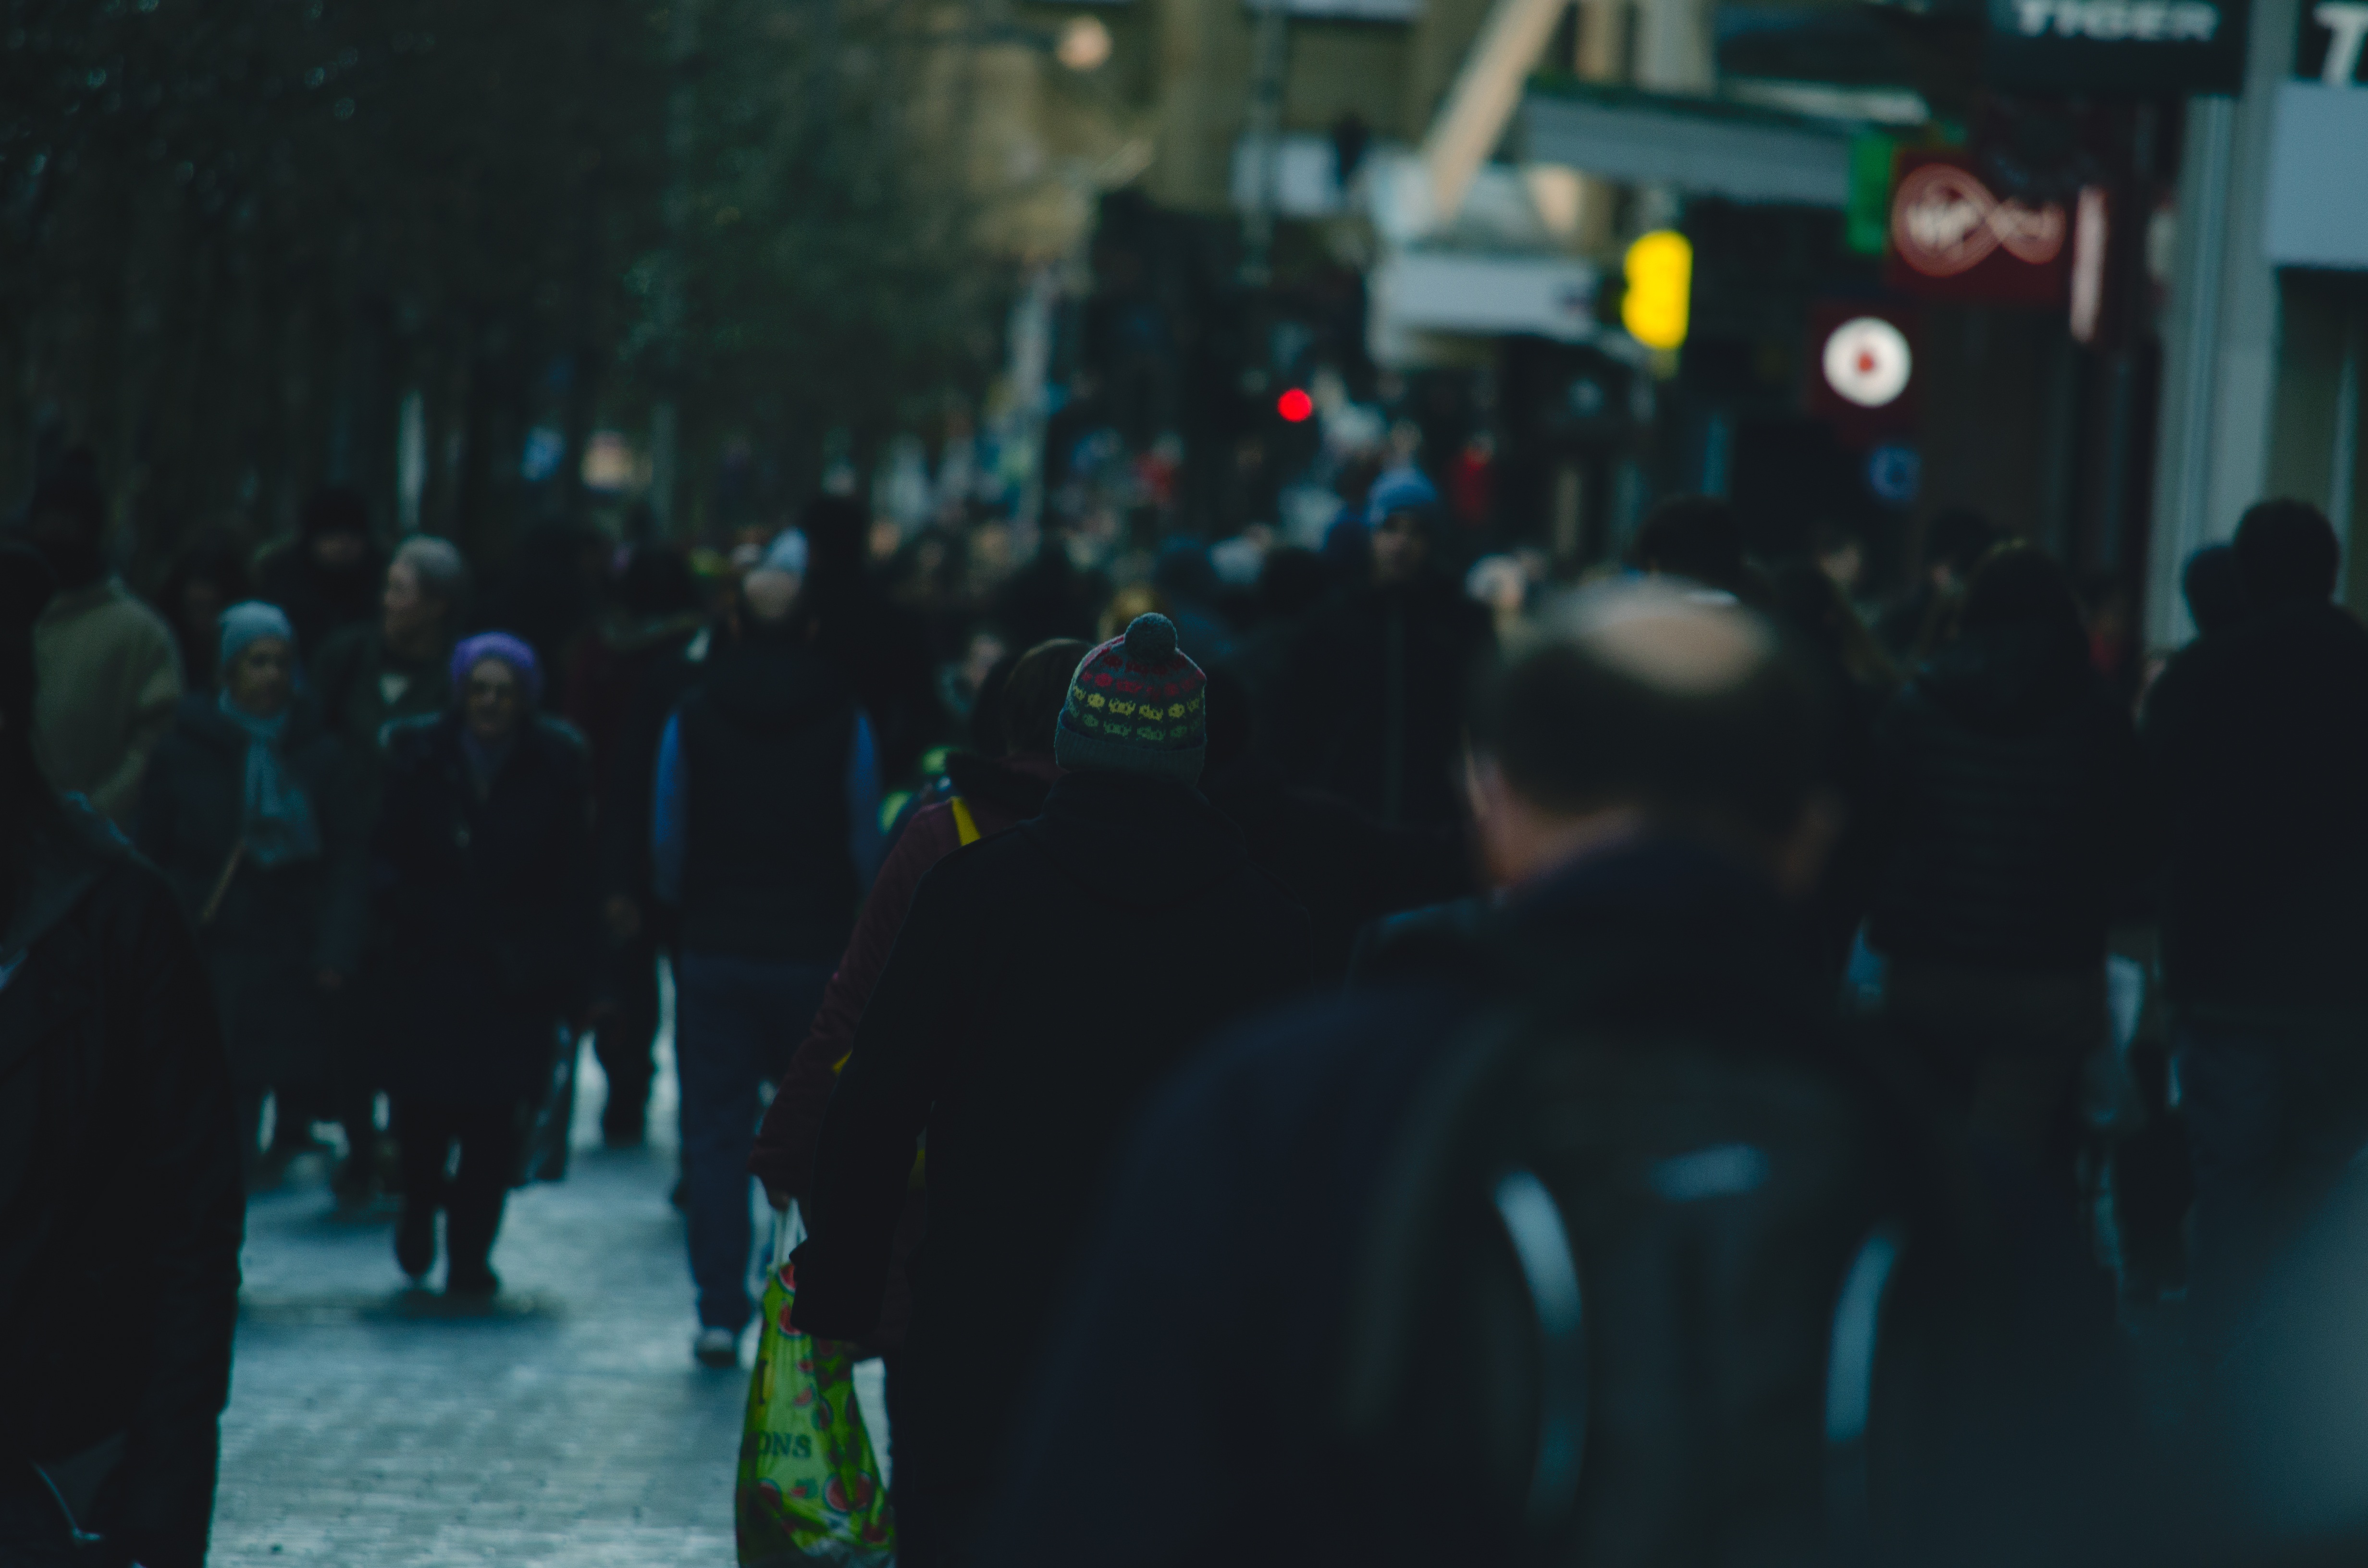
pedestrian, person, people, night, sidewalk, crowd, walk, nightclub